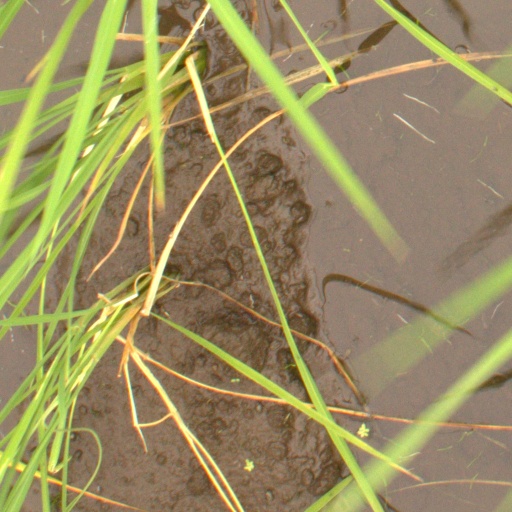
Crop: rice